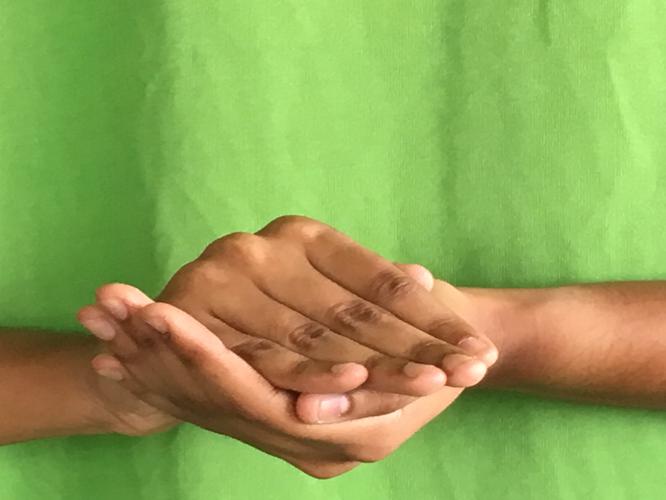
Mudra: Samputa
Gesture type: double_hand